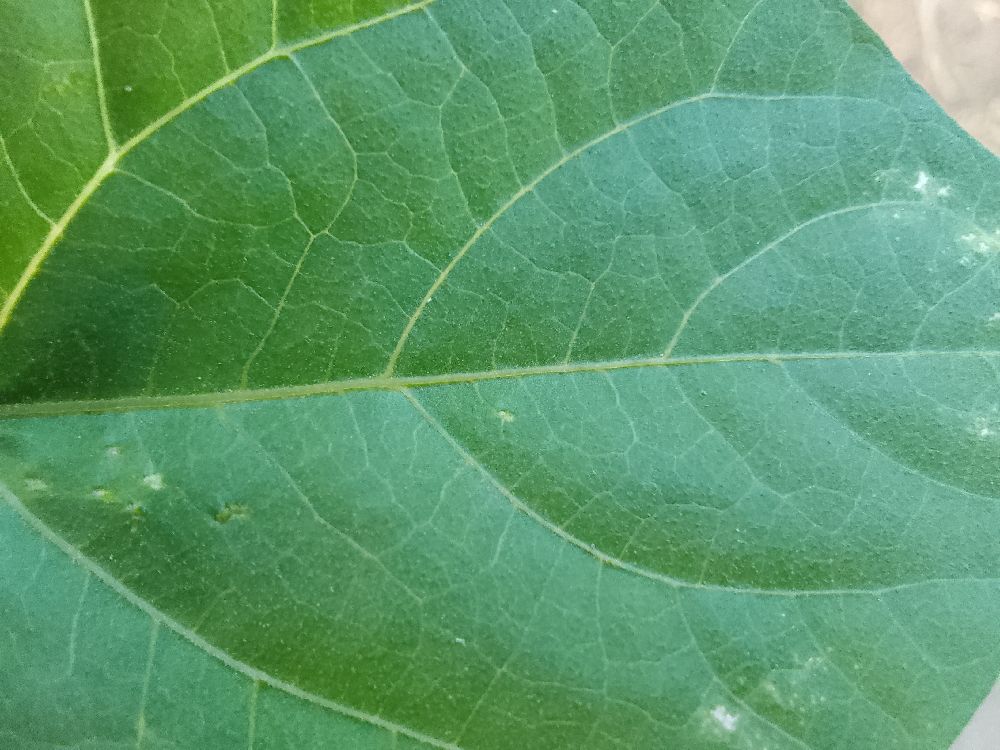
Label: healthy